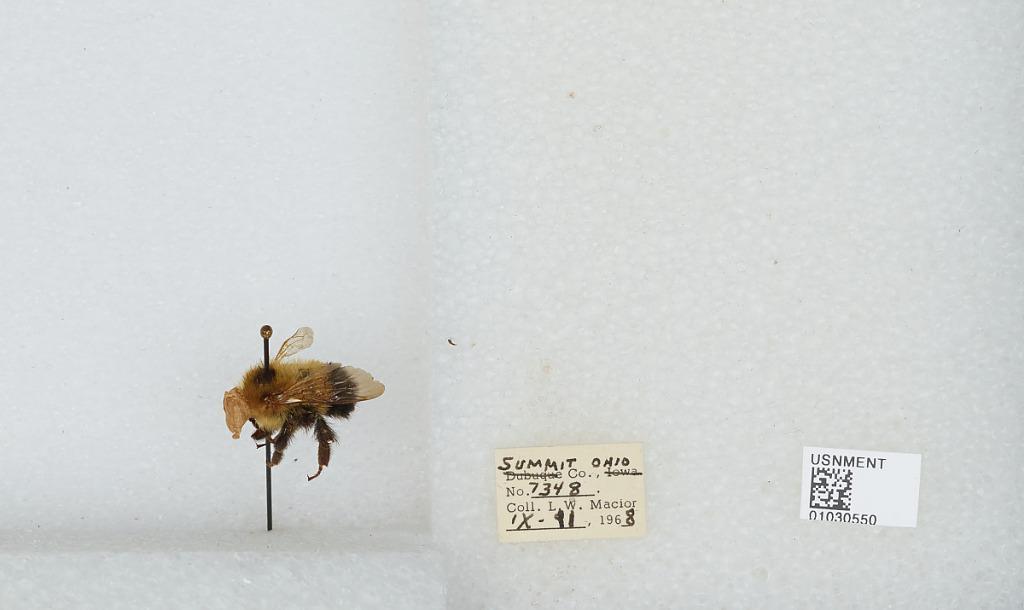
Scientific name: Bombus (Pyrobombus) vagans vagans Smith
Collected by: L. Macior
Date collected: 1968-9-11
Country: United States
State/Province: Ohio
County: Summit
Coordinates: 41.0917, -81.5594